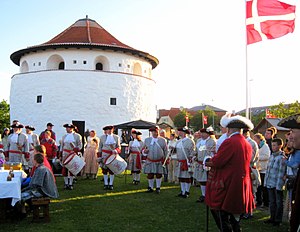
Peter Wessel Tordenskiold / Liv / Tordenskjold valgte kården
Tordenskjoldsdage, Krudttårnet, Frederikshavn 2011
Krudttårnet i Frederikshavn, Tordenskjoldsdage 2011
Peter Jansen Wessel var en søhelt i den dansk-norske flåde. Han er adlet Tordenskiold. Han var bror til søofficeren Caspar von Wessel.